Château de Rochetaillée

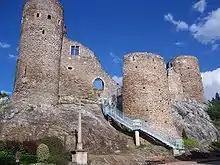
Ruins of Chateau de Rochetaillée

The Château de Rochetaillée is a ruined feudal castle in the city of Saint-Étienne in the Loire "département" of France.